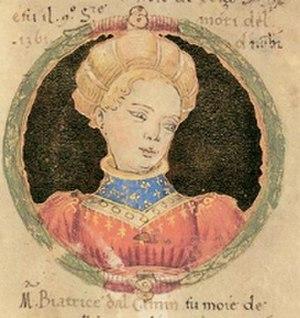
Aldobrandino III d'Este est un condottiere et homme politique italien membre de la Maison d'Este.